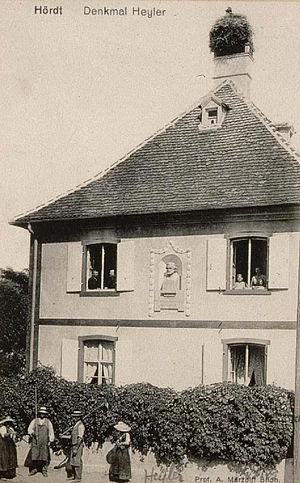
Heyler Denkmal, Hœrdt, (18??). 1880. Bibliothèque nationale et universitaire de Strasbourg
Hœrdt est une commune française située dans le département du Bas-Rhin, en région Grand Est.